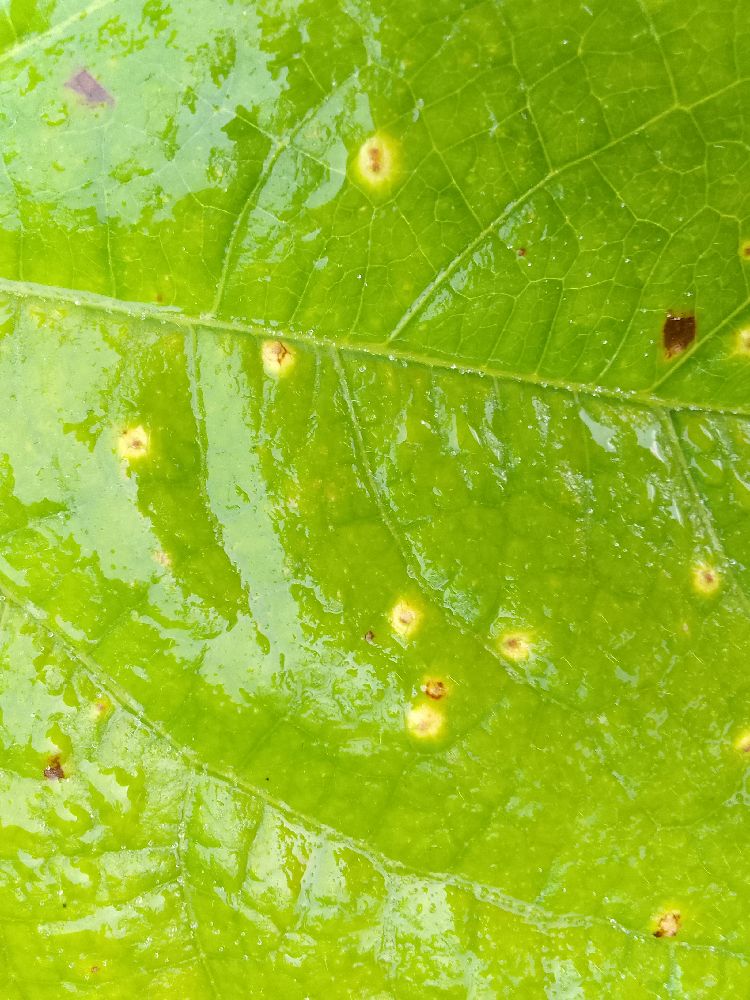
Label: rust